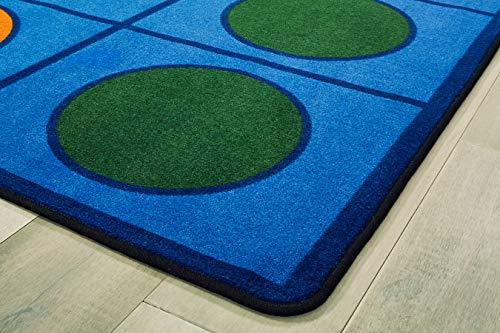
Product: Seating Circles Rug, 8' x 12'
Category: Home & Kitchen | Home Décor | Kids' Room Décor | Rugs
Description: Made with double stitched edges and stain protection materials.
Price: $552.71
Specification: ASIN:B00KWNM6XO|ShippingWeight:42pounds|DateFirstAvailable:June10,2014